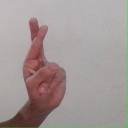
अक्षर: र